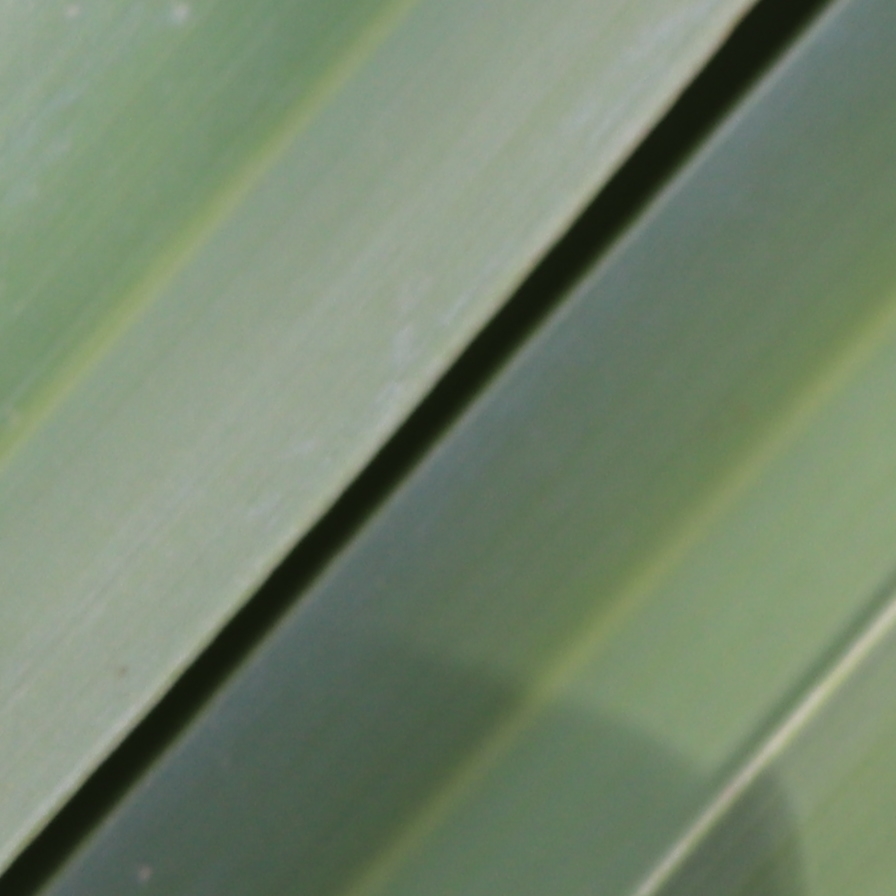
Label: Healthy